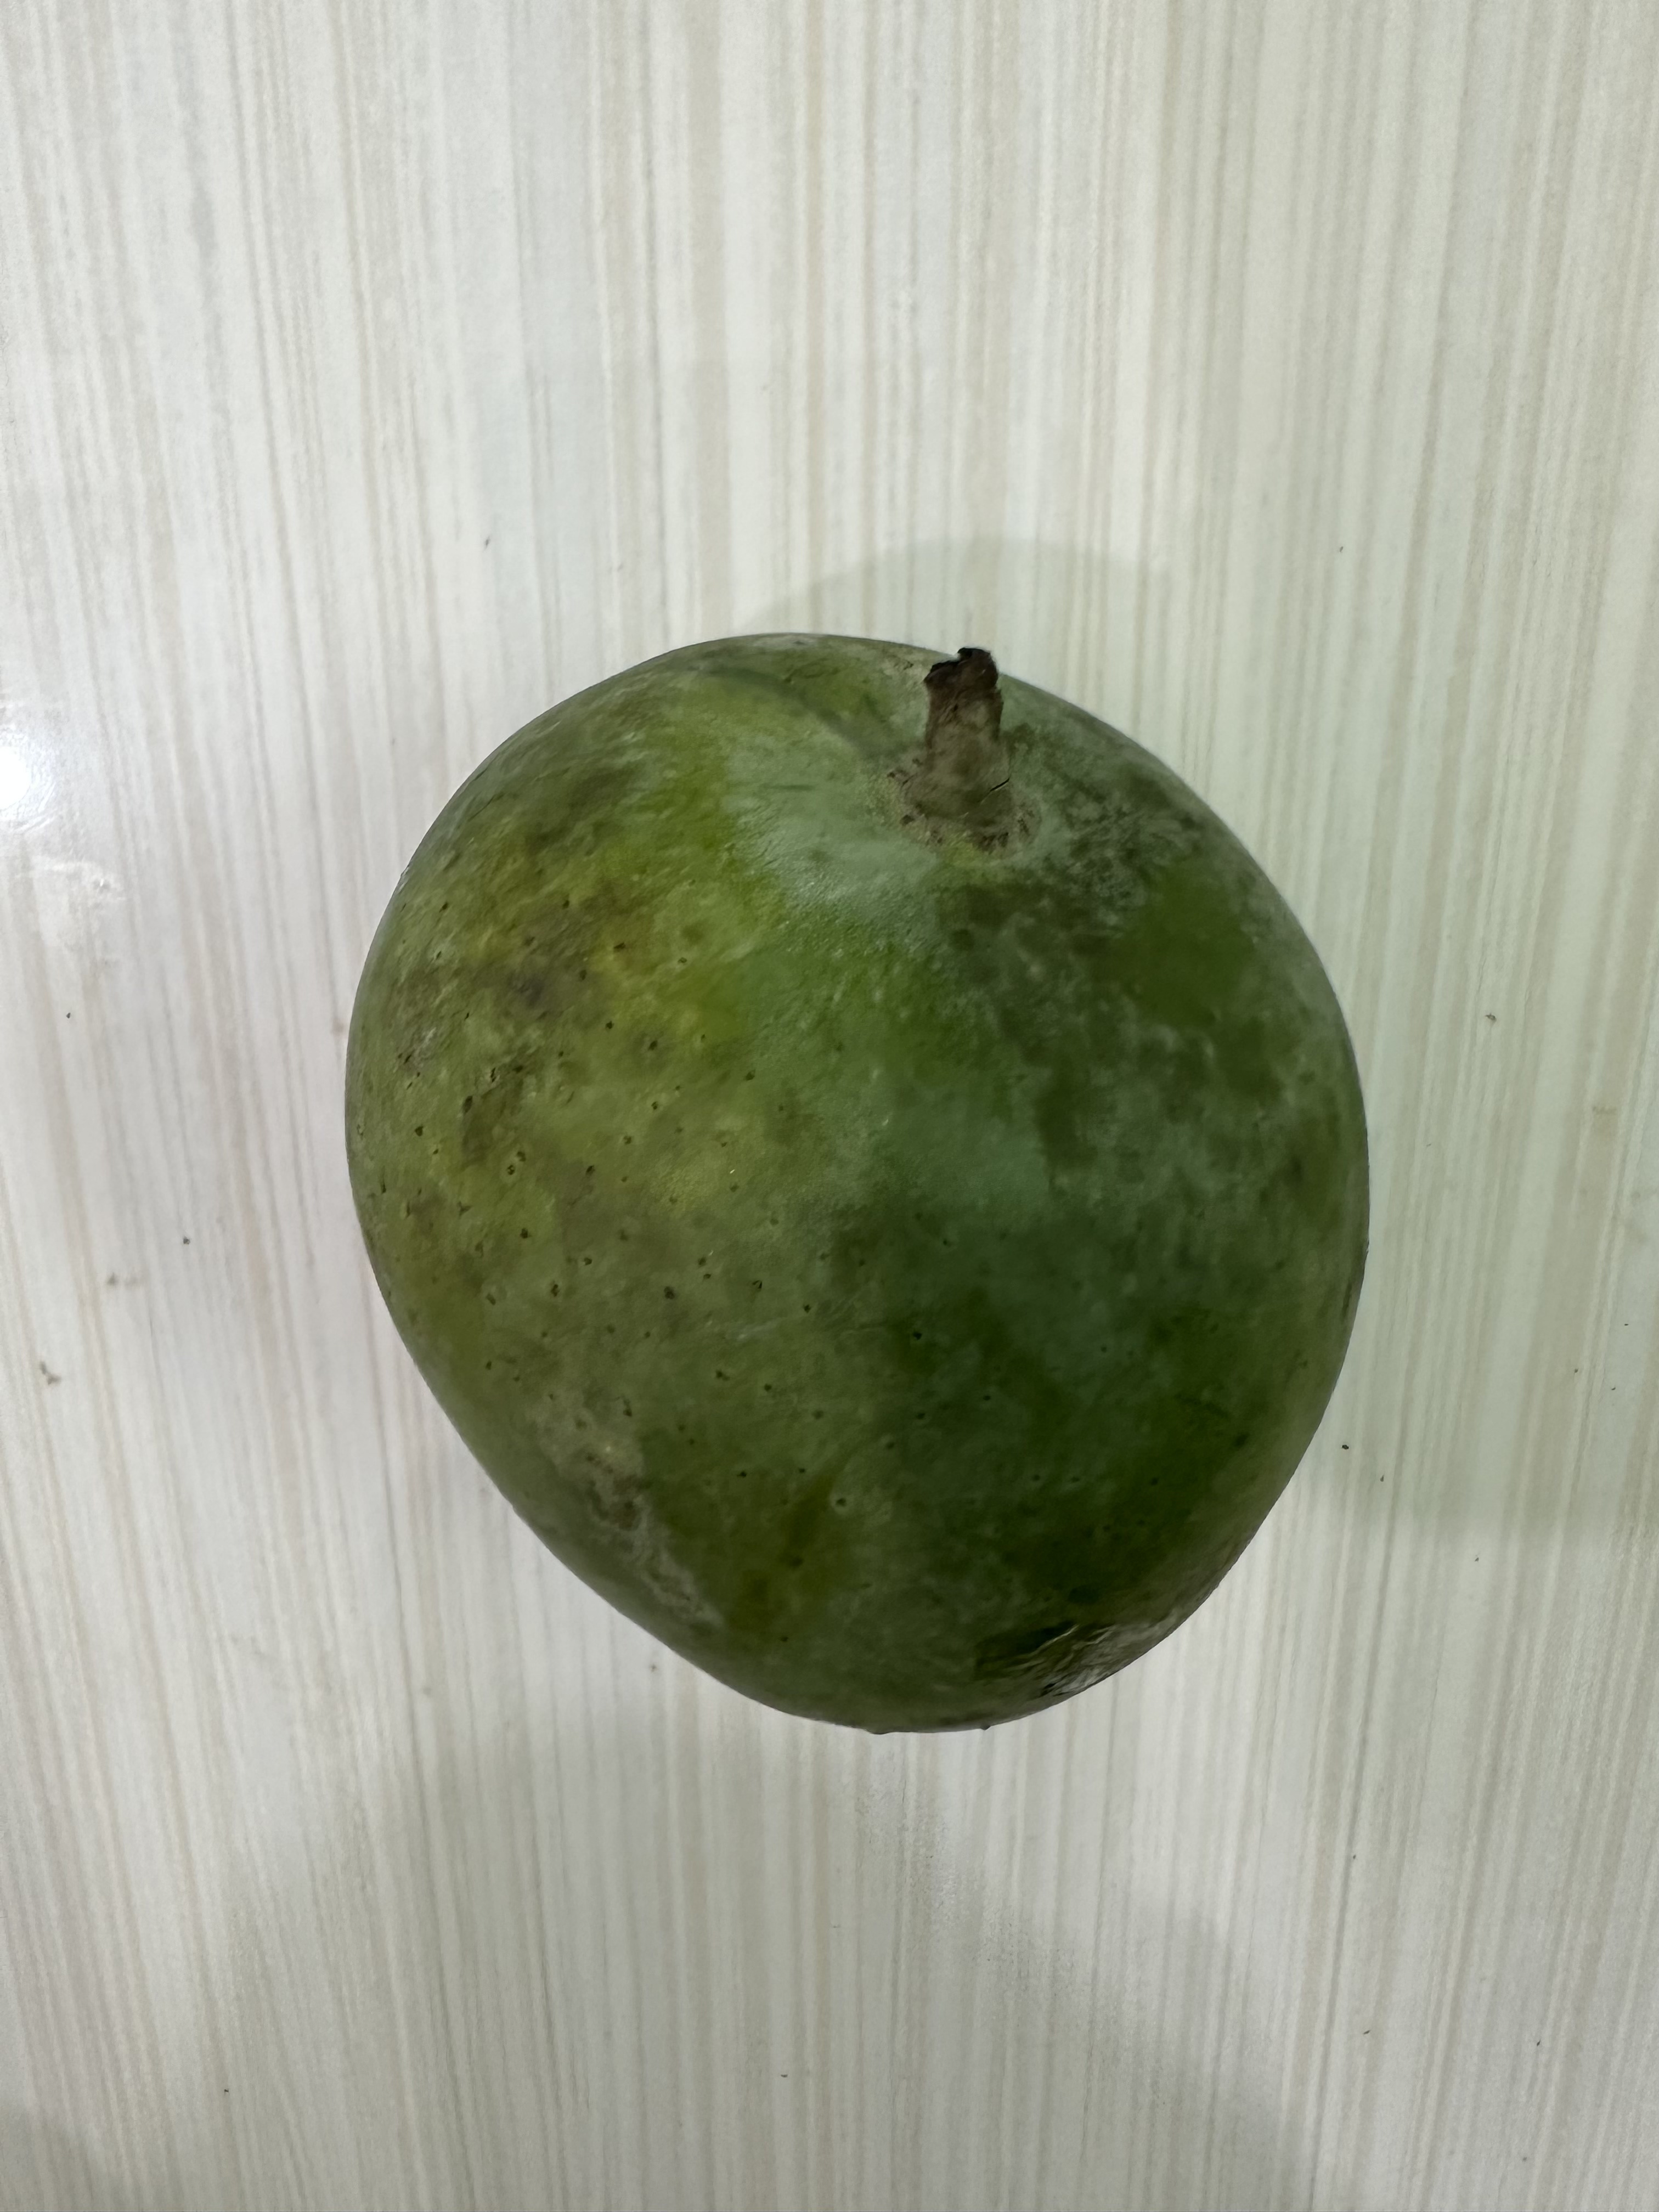
Mango variety: Harivanga